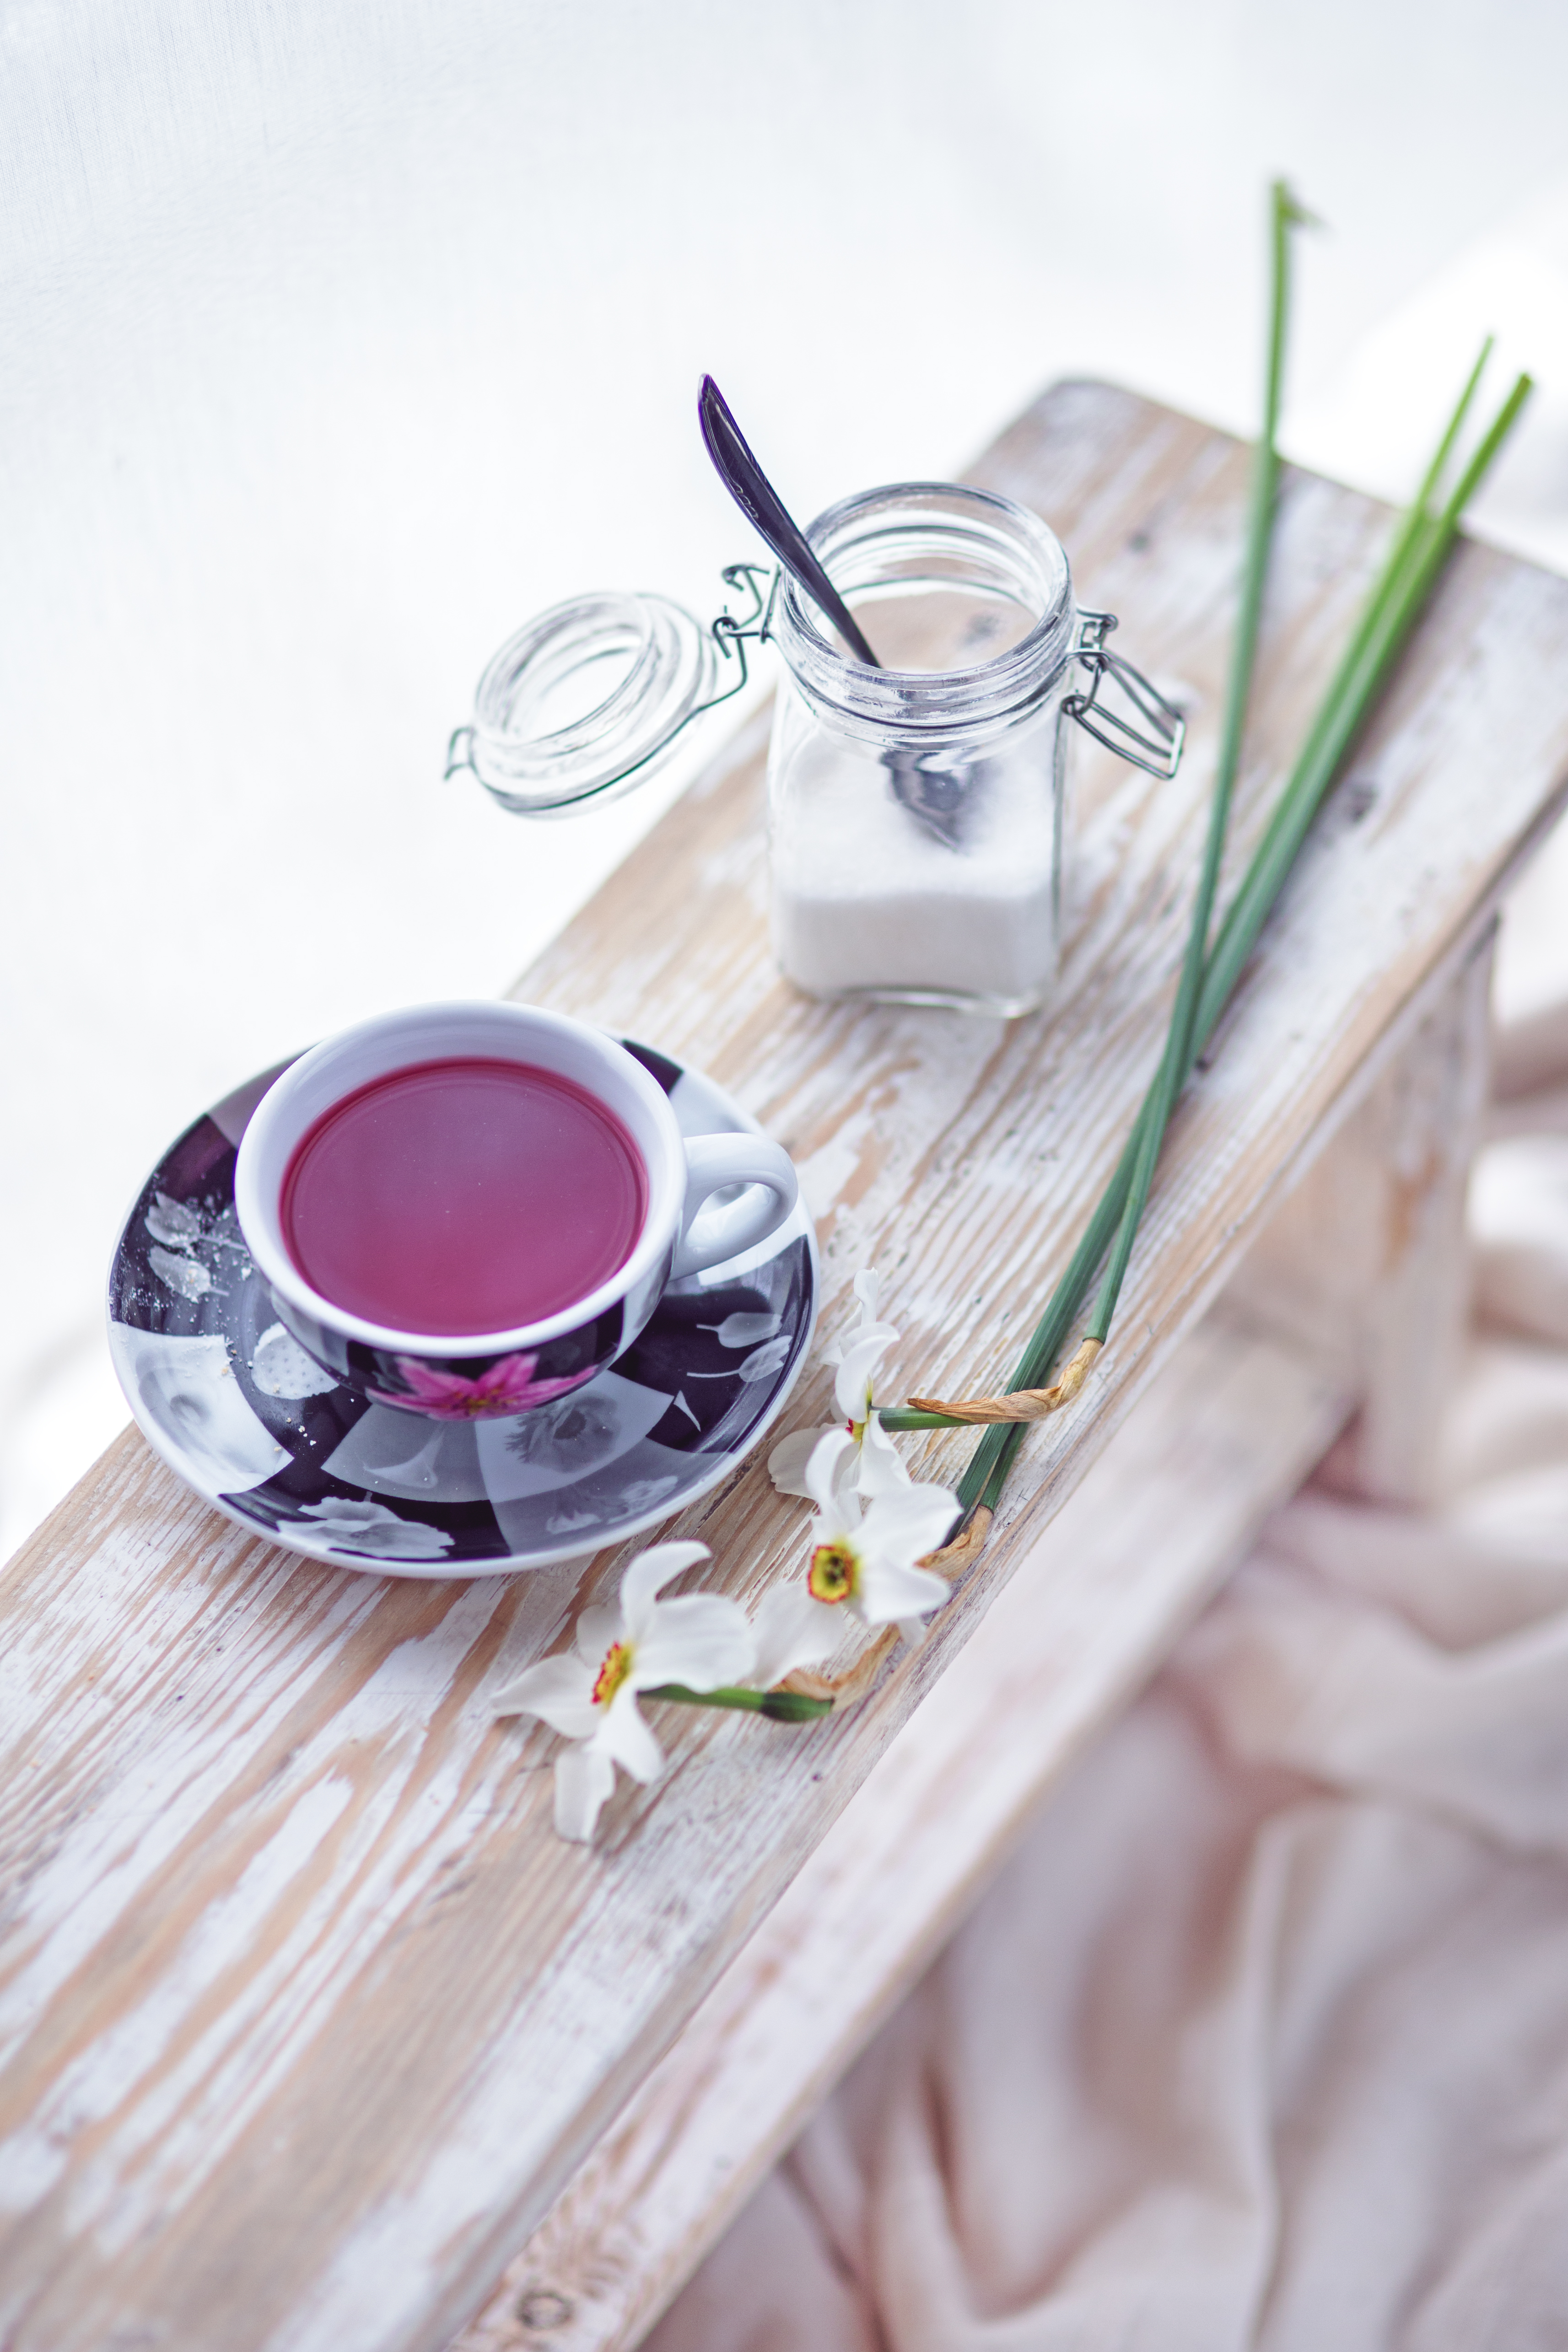
tea, petal, cup, meal, food, produce, drink, breakfast, sugar, flavor